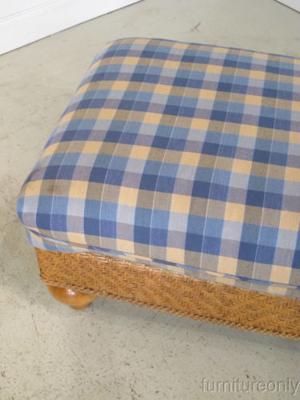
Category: chair